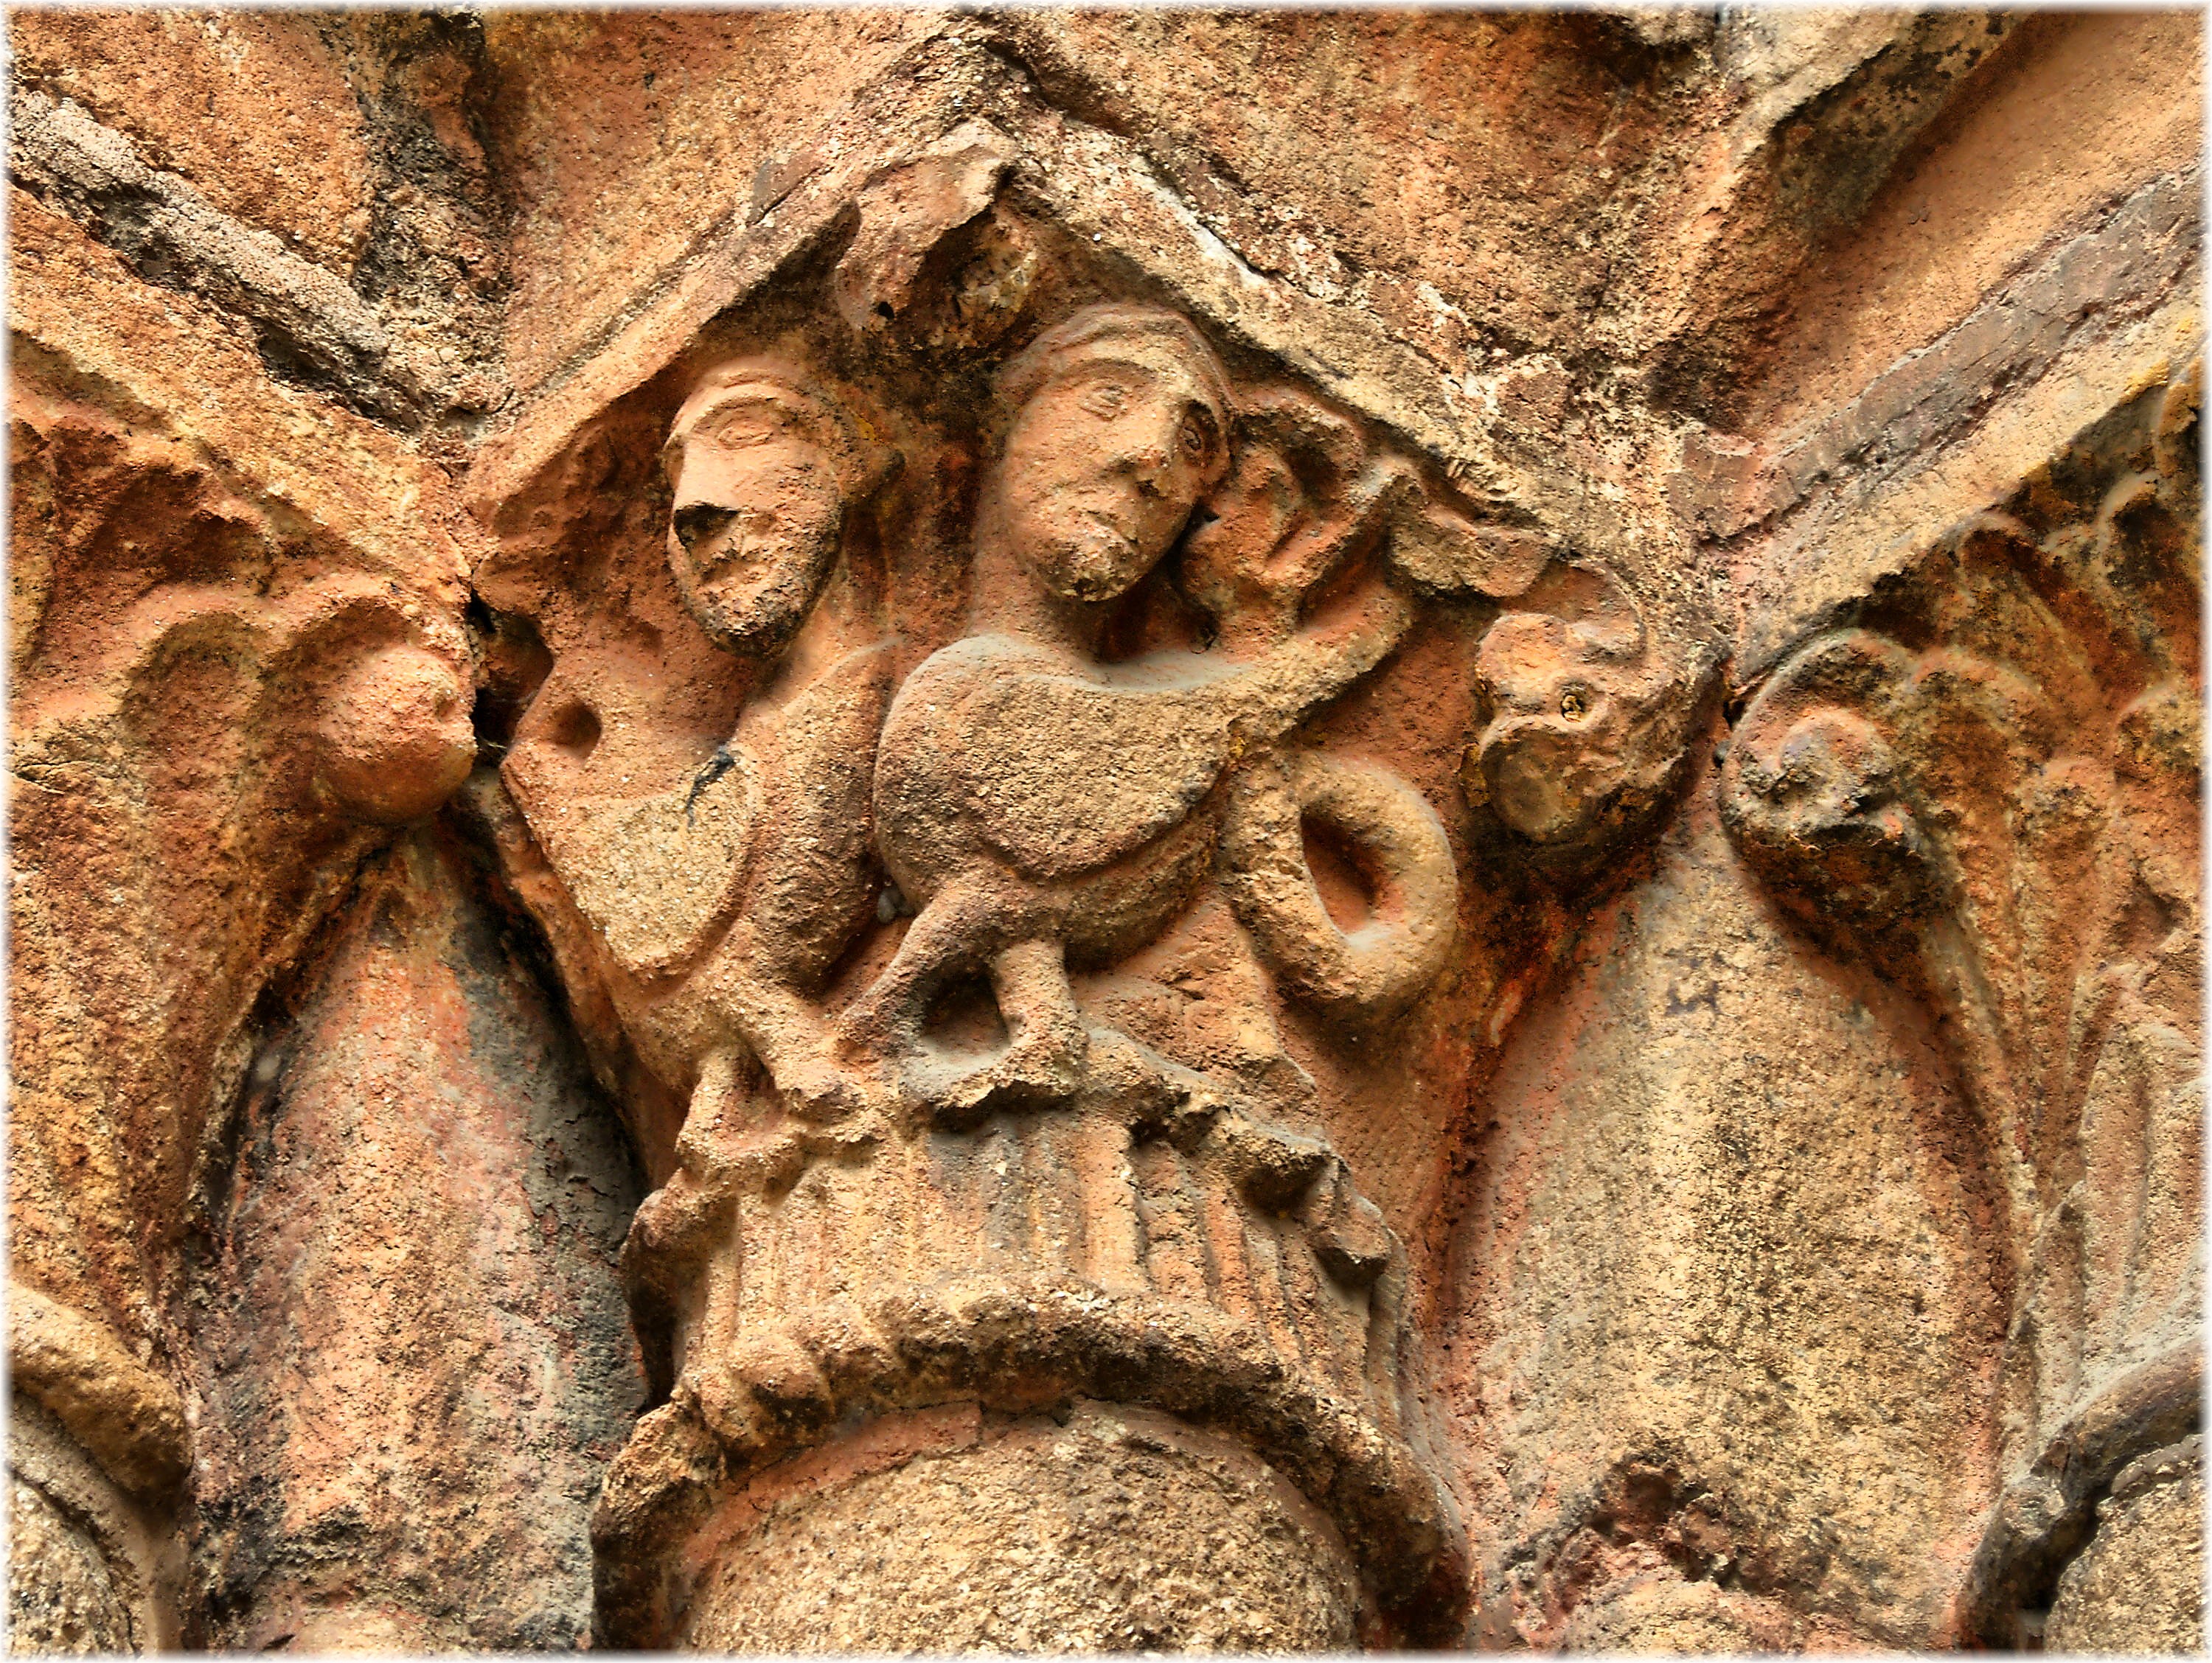
rock, wood, europe, statue, sculpture, art, spain, temple, europa, catedral, espaa, galicia, piedra, romanico, carving, pedra, relief, galiza, mythology, provincialugo, mondoedo, archaeological site, stone carving, ancient history